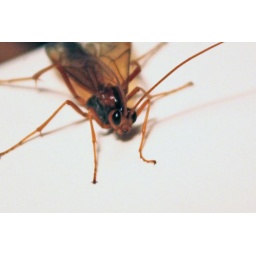
A big bug flew in the door while I let cats in last night and landed on my MacBook.